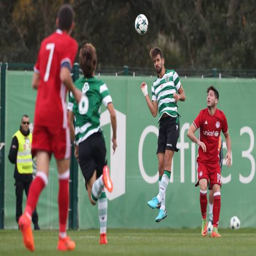
person in action during the match .